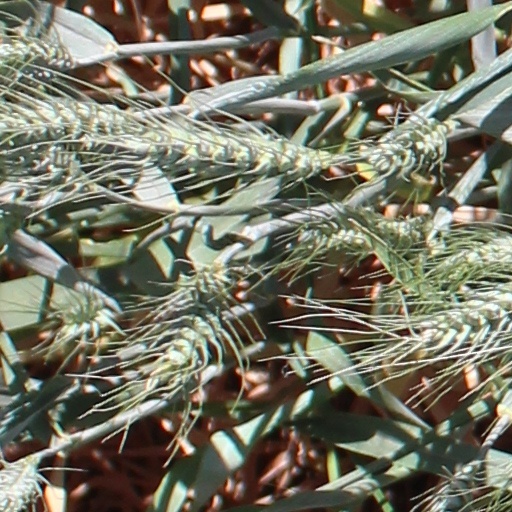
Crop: wheat